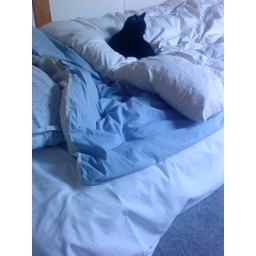
Philo the cat enjoying the bed in the guest-bedroom